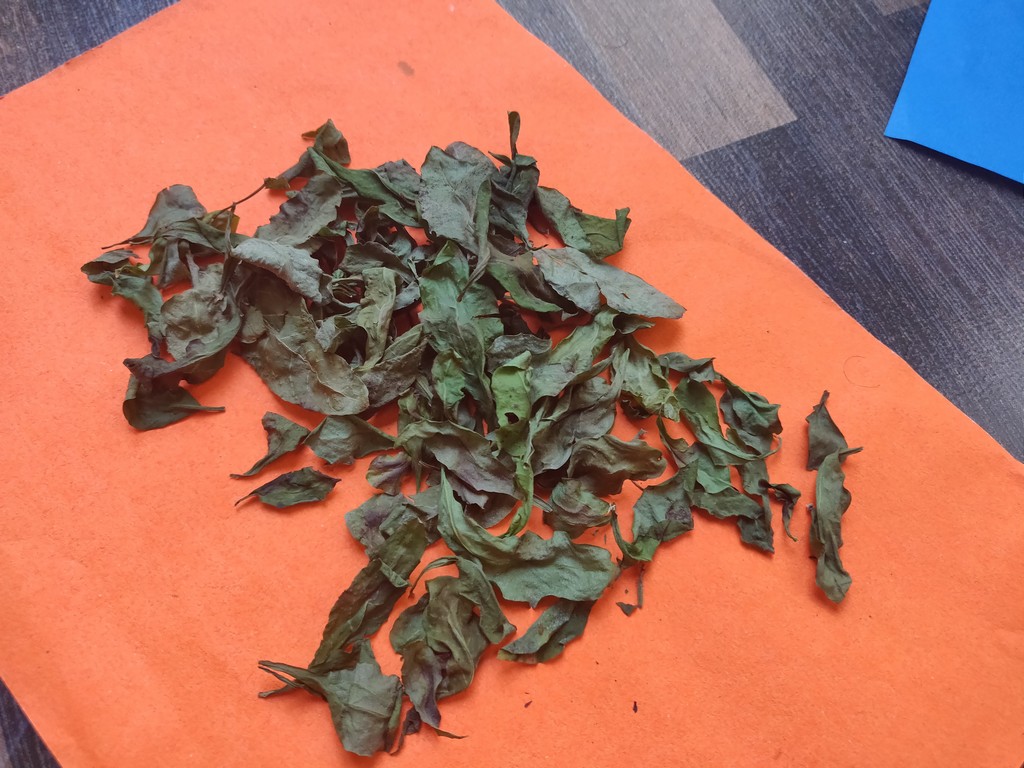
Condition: Dried
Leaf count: multiple
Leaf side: unknown